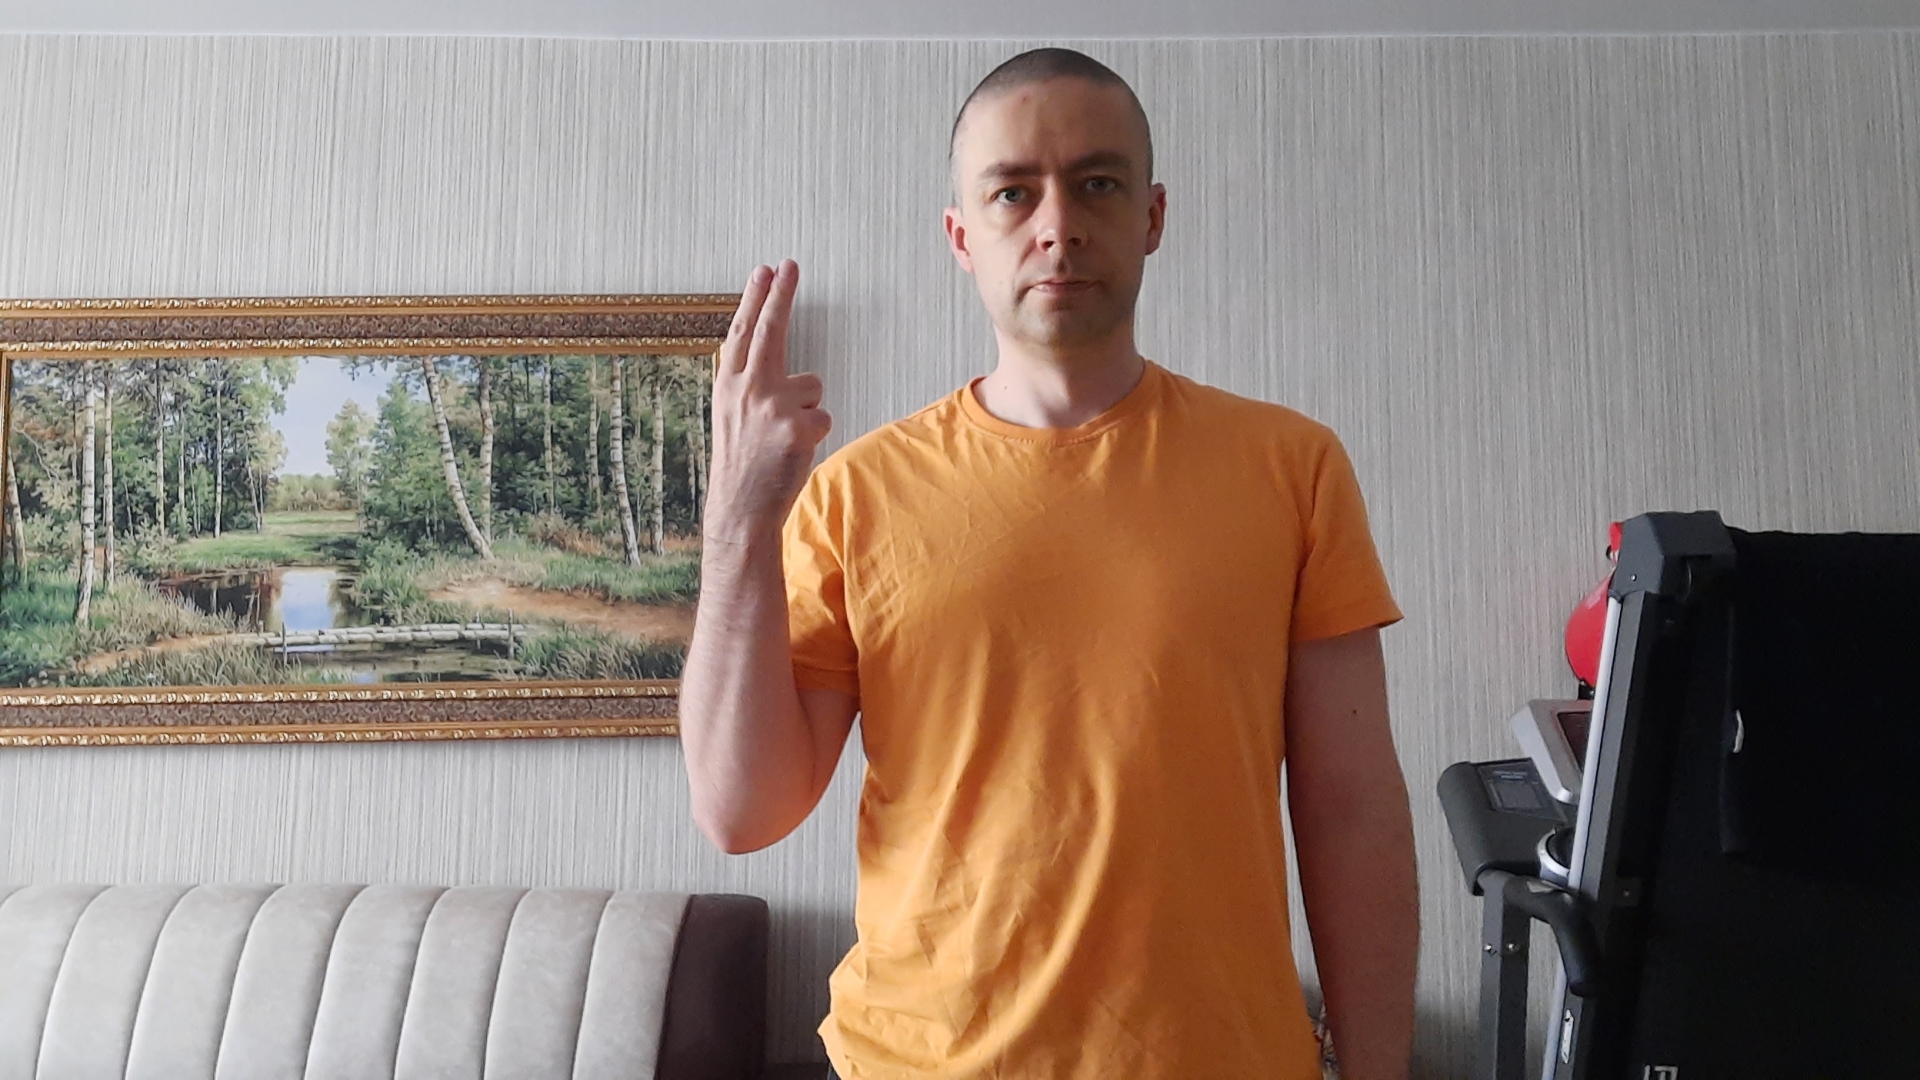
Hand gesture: two_up_inverted